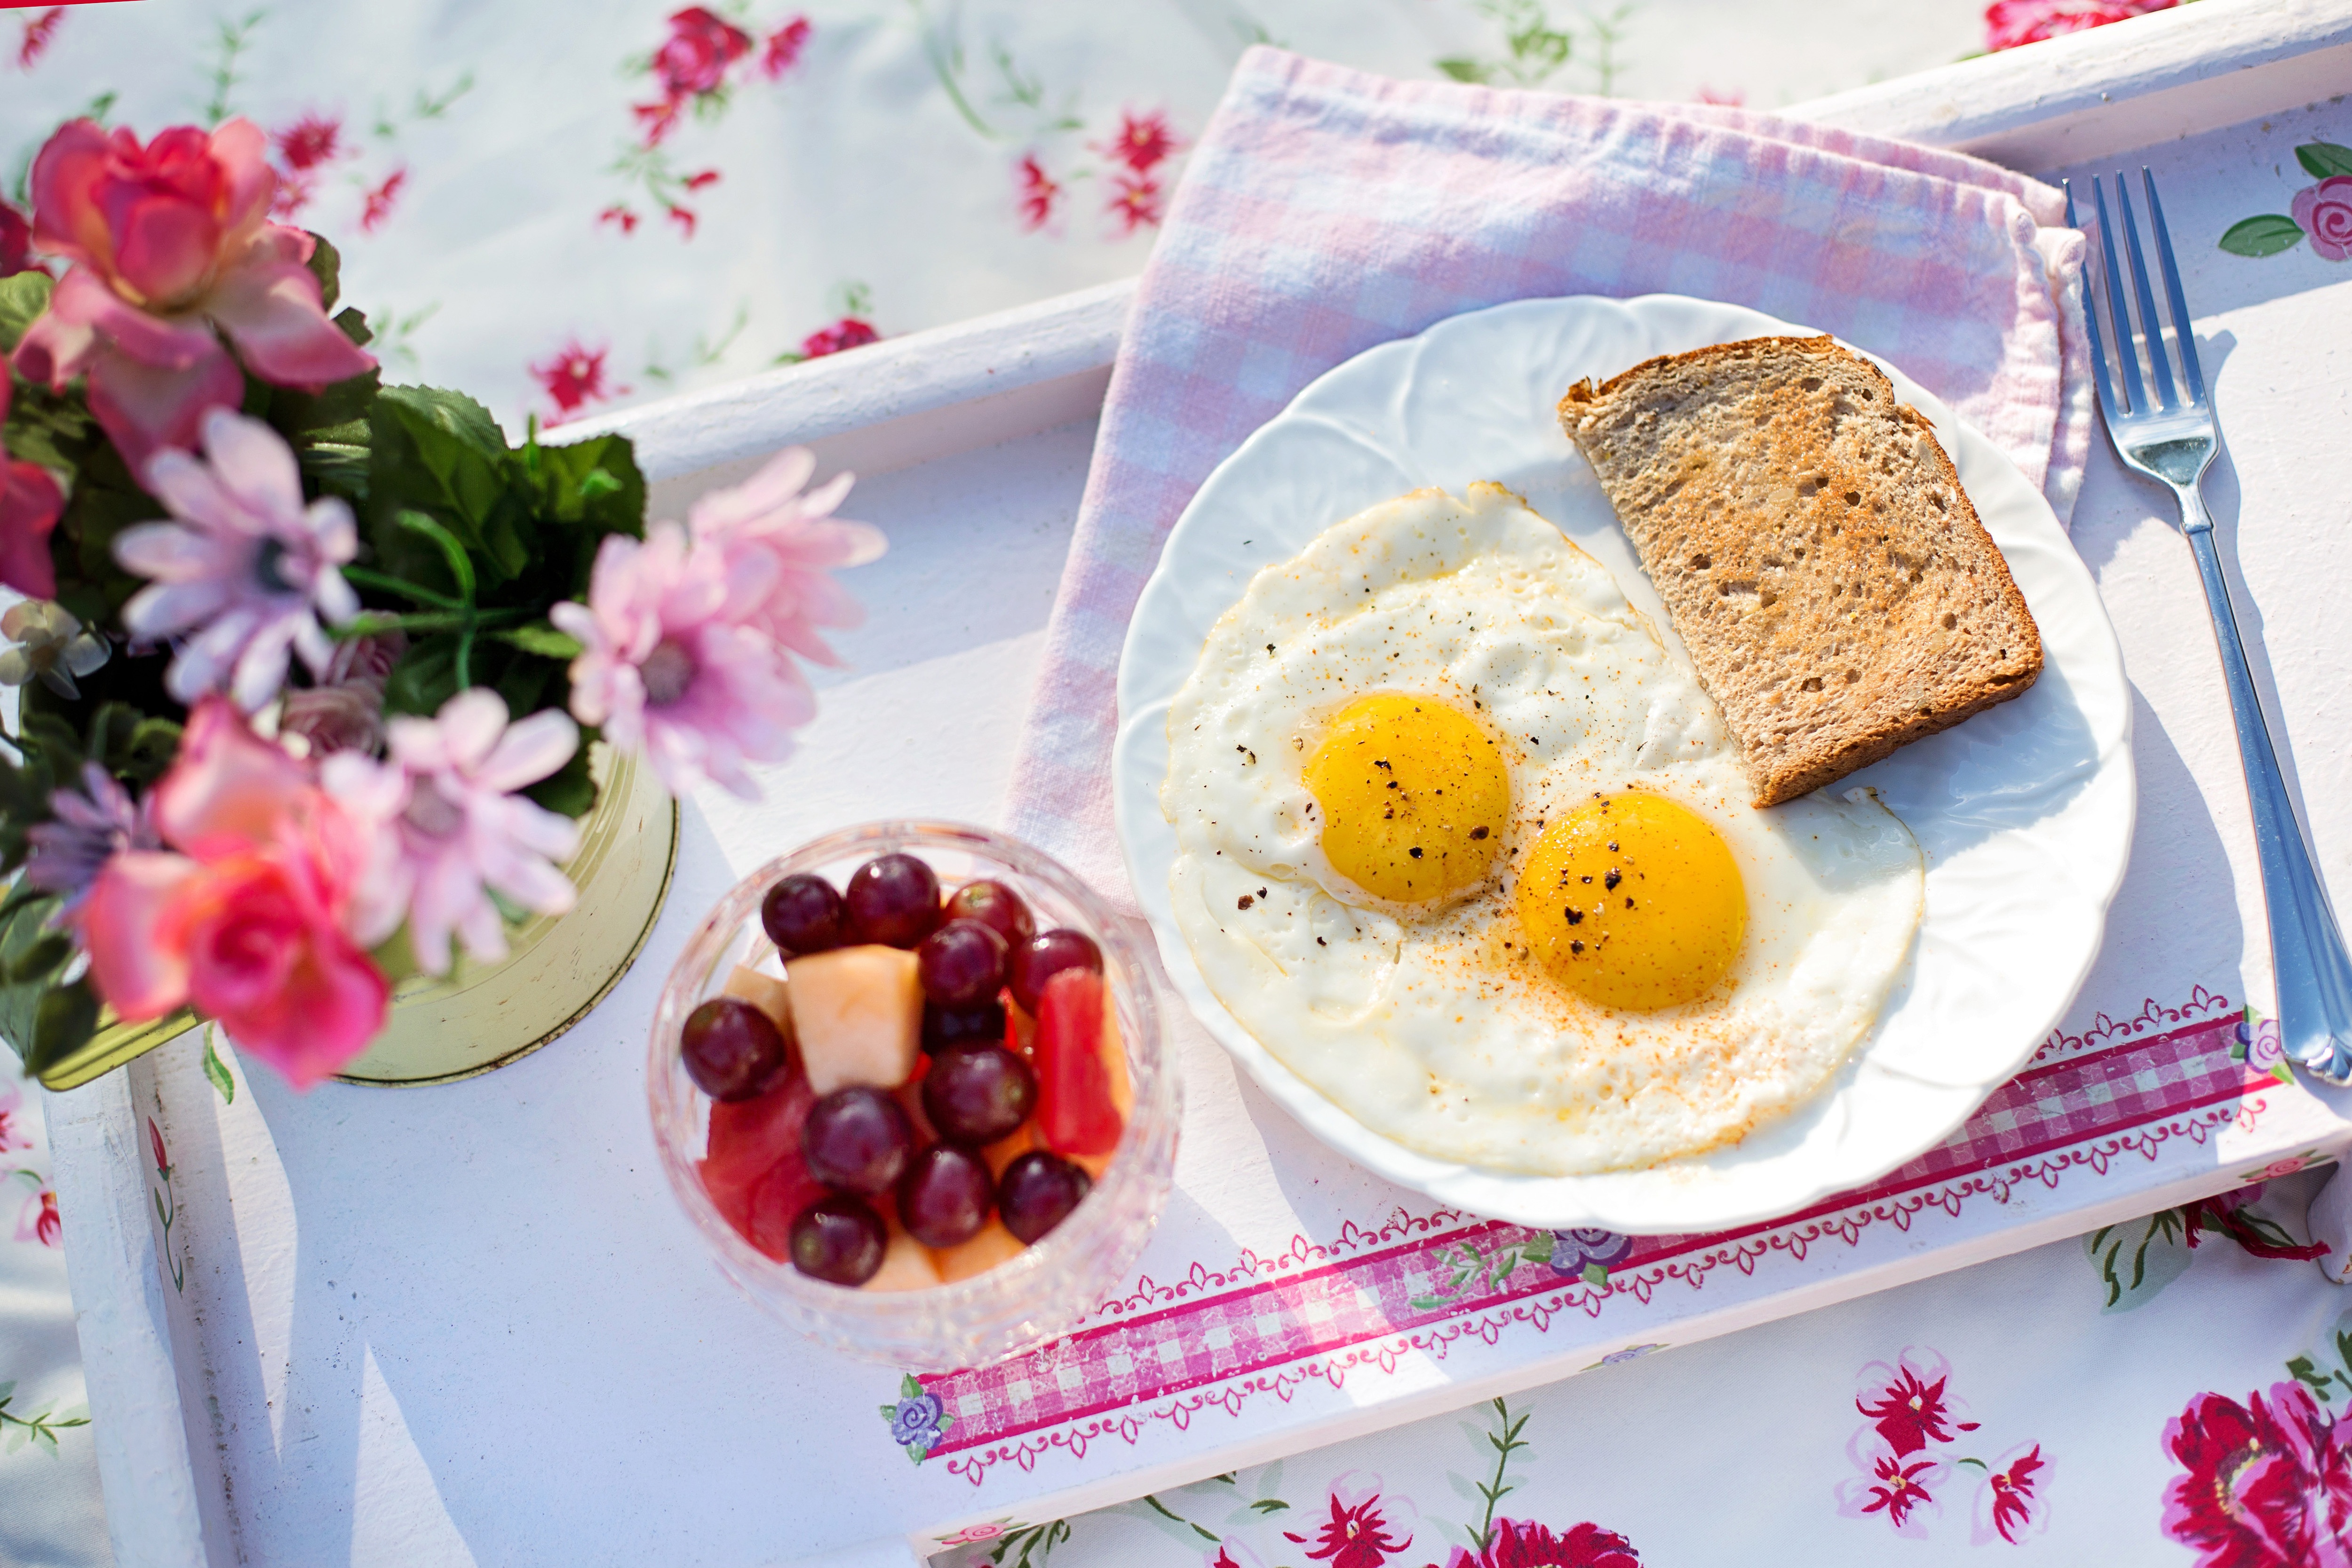
dish, food, meal, cuisine, breakfast, brunch, ingredient, comfort food, full breakfast, produce, lunch, dessert, recipe